Old Church Slavonic

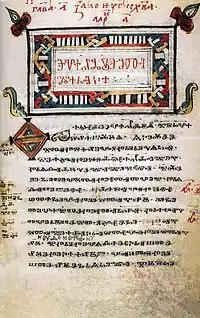
About two-thirds of the Old Church Slavonic canon is written in the Glagolitic alphabet

The Croatian recension of Old Church Slavonic used only the Glagolitic alphabet of angular type. It shows the development of the following characteristics: